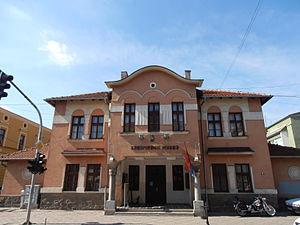
Les monuments culturels protégés constituent une catégorie de monuments de Serbie inscrits sur une liste de monuments bénéficiant de la protection de l'État. Il s'agit d'une troisième catégorie de monuments protégés classés, par leur importance, après les monuments culturels d'importance exceptionnelle et les monuments culturels de grande importance.
Cet article recense les monuments culturels du district de Pomoravlje en Serbie.
Le bâtiment situé 82 rue Kneginje Milice à Jagodina se trouve à Jagodina et dans le district de Pomoravlje, en Serbie. Il est inscrit sur la liste des monuments culturels protégés de la République de Serbie.